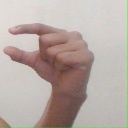
अक्षर: ग